Public housing

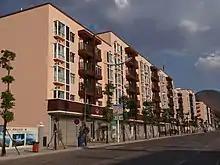
A low-rent house in Ningnan County, Sichuan.

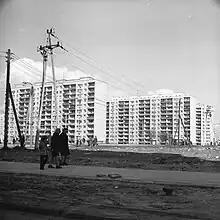
Brand new panel buildings in Warsaw, communist Poland, 1977

The public-owned housing system was established when the Chinese Communist Party started a planned economy in the 1950s as part of its Great Leap Forward. The system was funded by the central government's budget and were administered and distributed by state-owned enterprises. The occupants of the public housing were usually the employees of the enterprises and their family, who were subject to pay rent at a very low price. The size and the type of room the households received were dependent on their job title or administrative level. The central government found it difficult to upkeep the public housing due to the low rent it received; the distribution policy that was intended to be "equalitarianism" was actually corrupt.